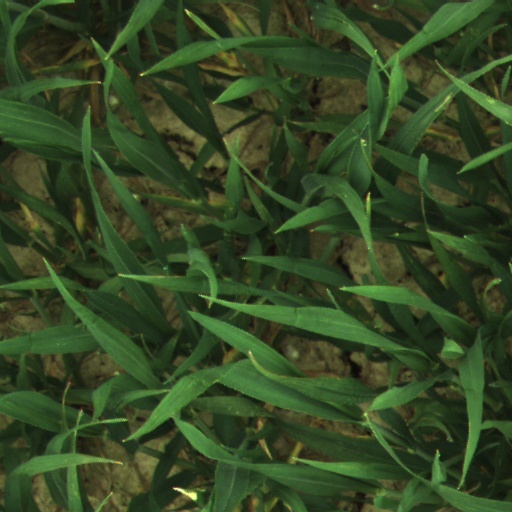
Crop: wheat